Cameron Peak fire

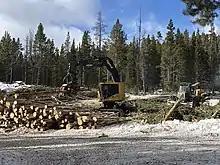
Trees being decked after removal as a fire suppression tactic after the Cameron Peak Fire in January 2021.

Red flag conditions continued, as high winds grounded aircraft again and led to flare ups within the burning interior of the fire. By October 14, the fire had pushed almost 10 miles to the east, as difficult topography and wind conditions led to growth. On the same day, after 62 days of burning, the fire surpassed the Pine Gulch Fire, becoming the largest wildfire in Colorado history. Over the following night, the fire experienced its biggest growth since Labor Day weekend, growing by 30,000 acres. Easterly blowing winds, combined with rapid fire growth, led to large smoke plumes visible across the cities of Fort Collins and Loveland. On October 16, U.S. Route 34, a main east-west highway artery into Estes Park, was closed due to extreme fire behavior and emergency operations. By Sunday October 18, the fire had grown another 30,000 acres and became the first fire in Colorado history to surpass 200,000 acres burned. High winds pushed the fire's rapidly growing pyrocumulonimbus cloud over the cities of Fort Collins and Loveland and over the Colorado eastern plains. Smoke from the fire was seen throughout the Denver metropolitan area and was seen as far east as McCook, Nebraska and as far south as Colorado Springs. An air quality alert was put into effect on the evening of October 18. Over the six day period of growth between October 13 and 18, the fire gained 68,000 acres to the east and southeast and was now encroaching on the north end of Estes Park and was only eight miles west of Horsetooth Reservoir in Fort Collins and four miles northwest of the Loveland city limits. By October 19, the Larimer County Sheriffs Office had confirmed that at least 100 structures had burned within the fire limits.